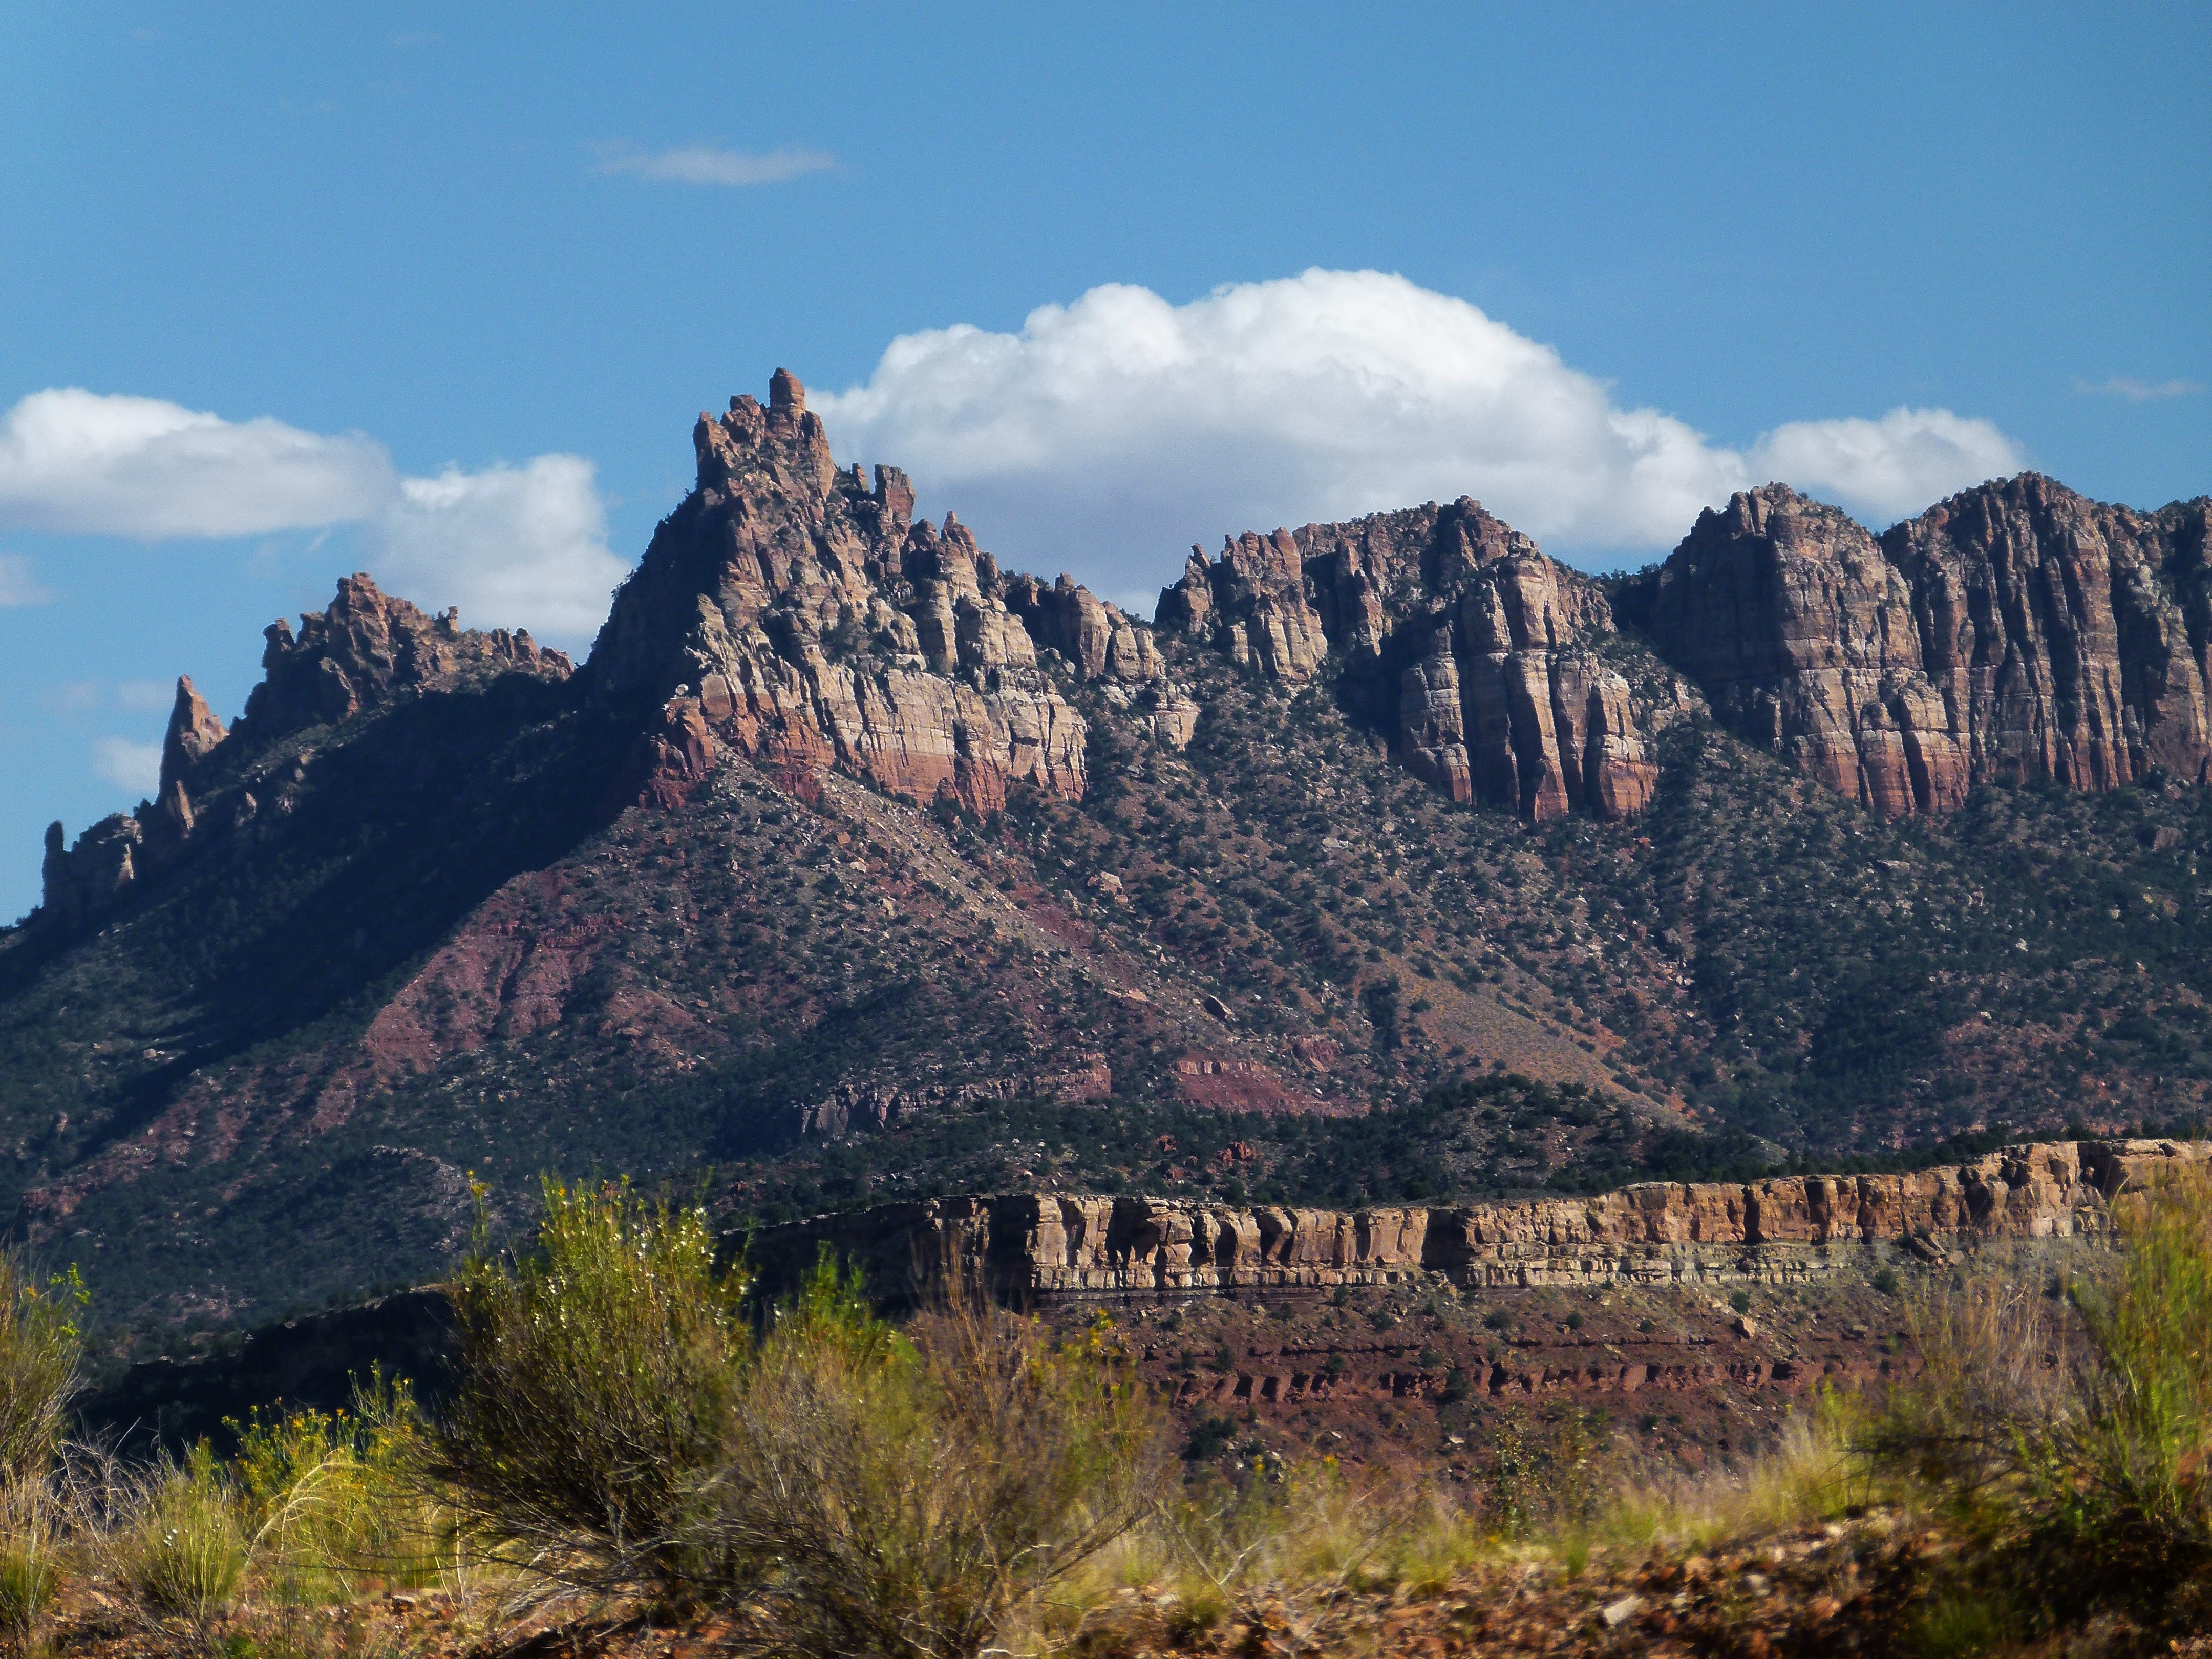
landscape, nature, rock, wilderness, walking, mountain, desert, adventure, mountain range, cliff, park, scenery, usa, canyon, terrain, national park, ridge, rocks, geology, mountains, utah, badlands, plateau, beautiful, tourist attraction, zion national park, landform, geographical feature, mountainous landforms